Newton Thomas Sigel

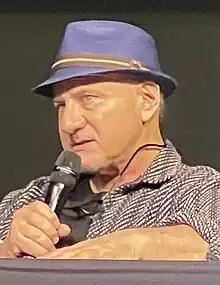
Sigel in 2023

Newton Thomas Sigel, (born August 1955) is an American cinematographer, best known for his collaboration with director Bryan Singer.